Devathaiyai Kanden

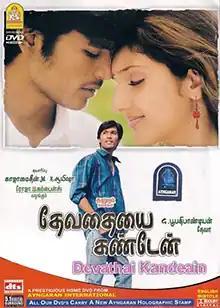
DVD cover

Devathaiyai Kanden is a 2005 Indian Tamil-language romantic drama film written and directed by Boopathy Pandian in his directorial debut. It stars Dhanush and Sridevi Vijaykumar, while Kunal and Karunas play supporting roles. The film shares its name with a song from another Dhanush film, "Kaadhal Kondein" (2003). "Devathaiyai Kanden" was released on 14 January 2005 and went on to become a commercial success. The film was remade in Kannada as "Jaaji Mallige" (2009).